The King of Milu Deer

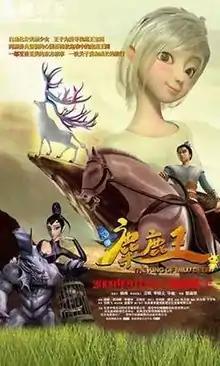
Theatrical poster

The King of Milu Deer, also known as Finding the Milu King: The Magic Reel, is a 2009 Chinese animated film. It is touted as the first 3-D animated Chinese film. The film was produced by CITV New Media Group, a private company, and cost 35 million yuan (US $5.1 million to make. It was written by Zhang Zhi Yi and Wang Wei and directed by Guo Weijiao. The film took in 4 million yuan (US $570,000) at the box office in its first week. It won Best Animated Film at the thirteenth Hua Biao Film Awards and was nominated at the Golden Rooster and Hundred Flowers Film Awards for the Best Animation Trophy. The theme song of the film was performed by Yisa Yu.